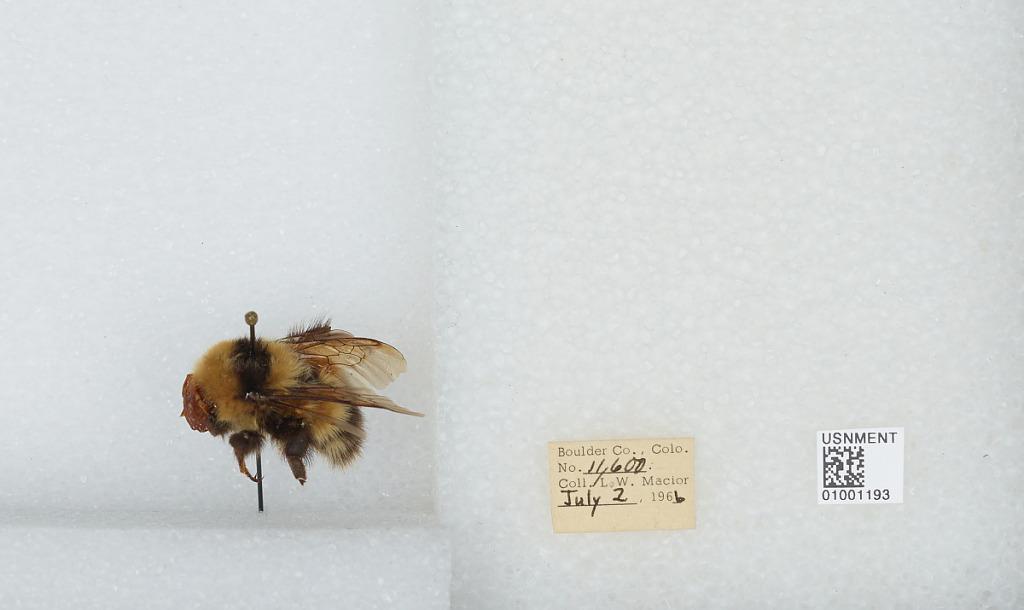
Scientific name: Bombus (Alpinobombus) balteatus Dahlbom
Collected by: L. Macior
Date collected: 1966-7-2
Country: United States
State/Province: Colorado
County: Boulder
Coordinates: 39.9486, -105.564